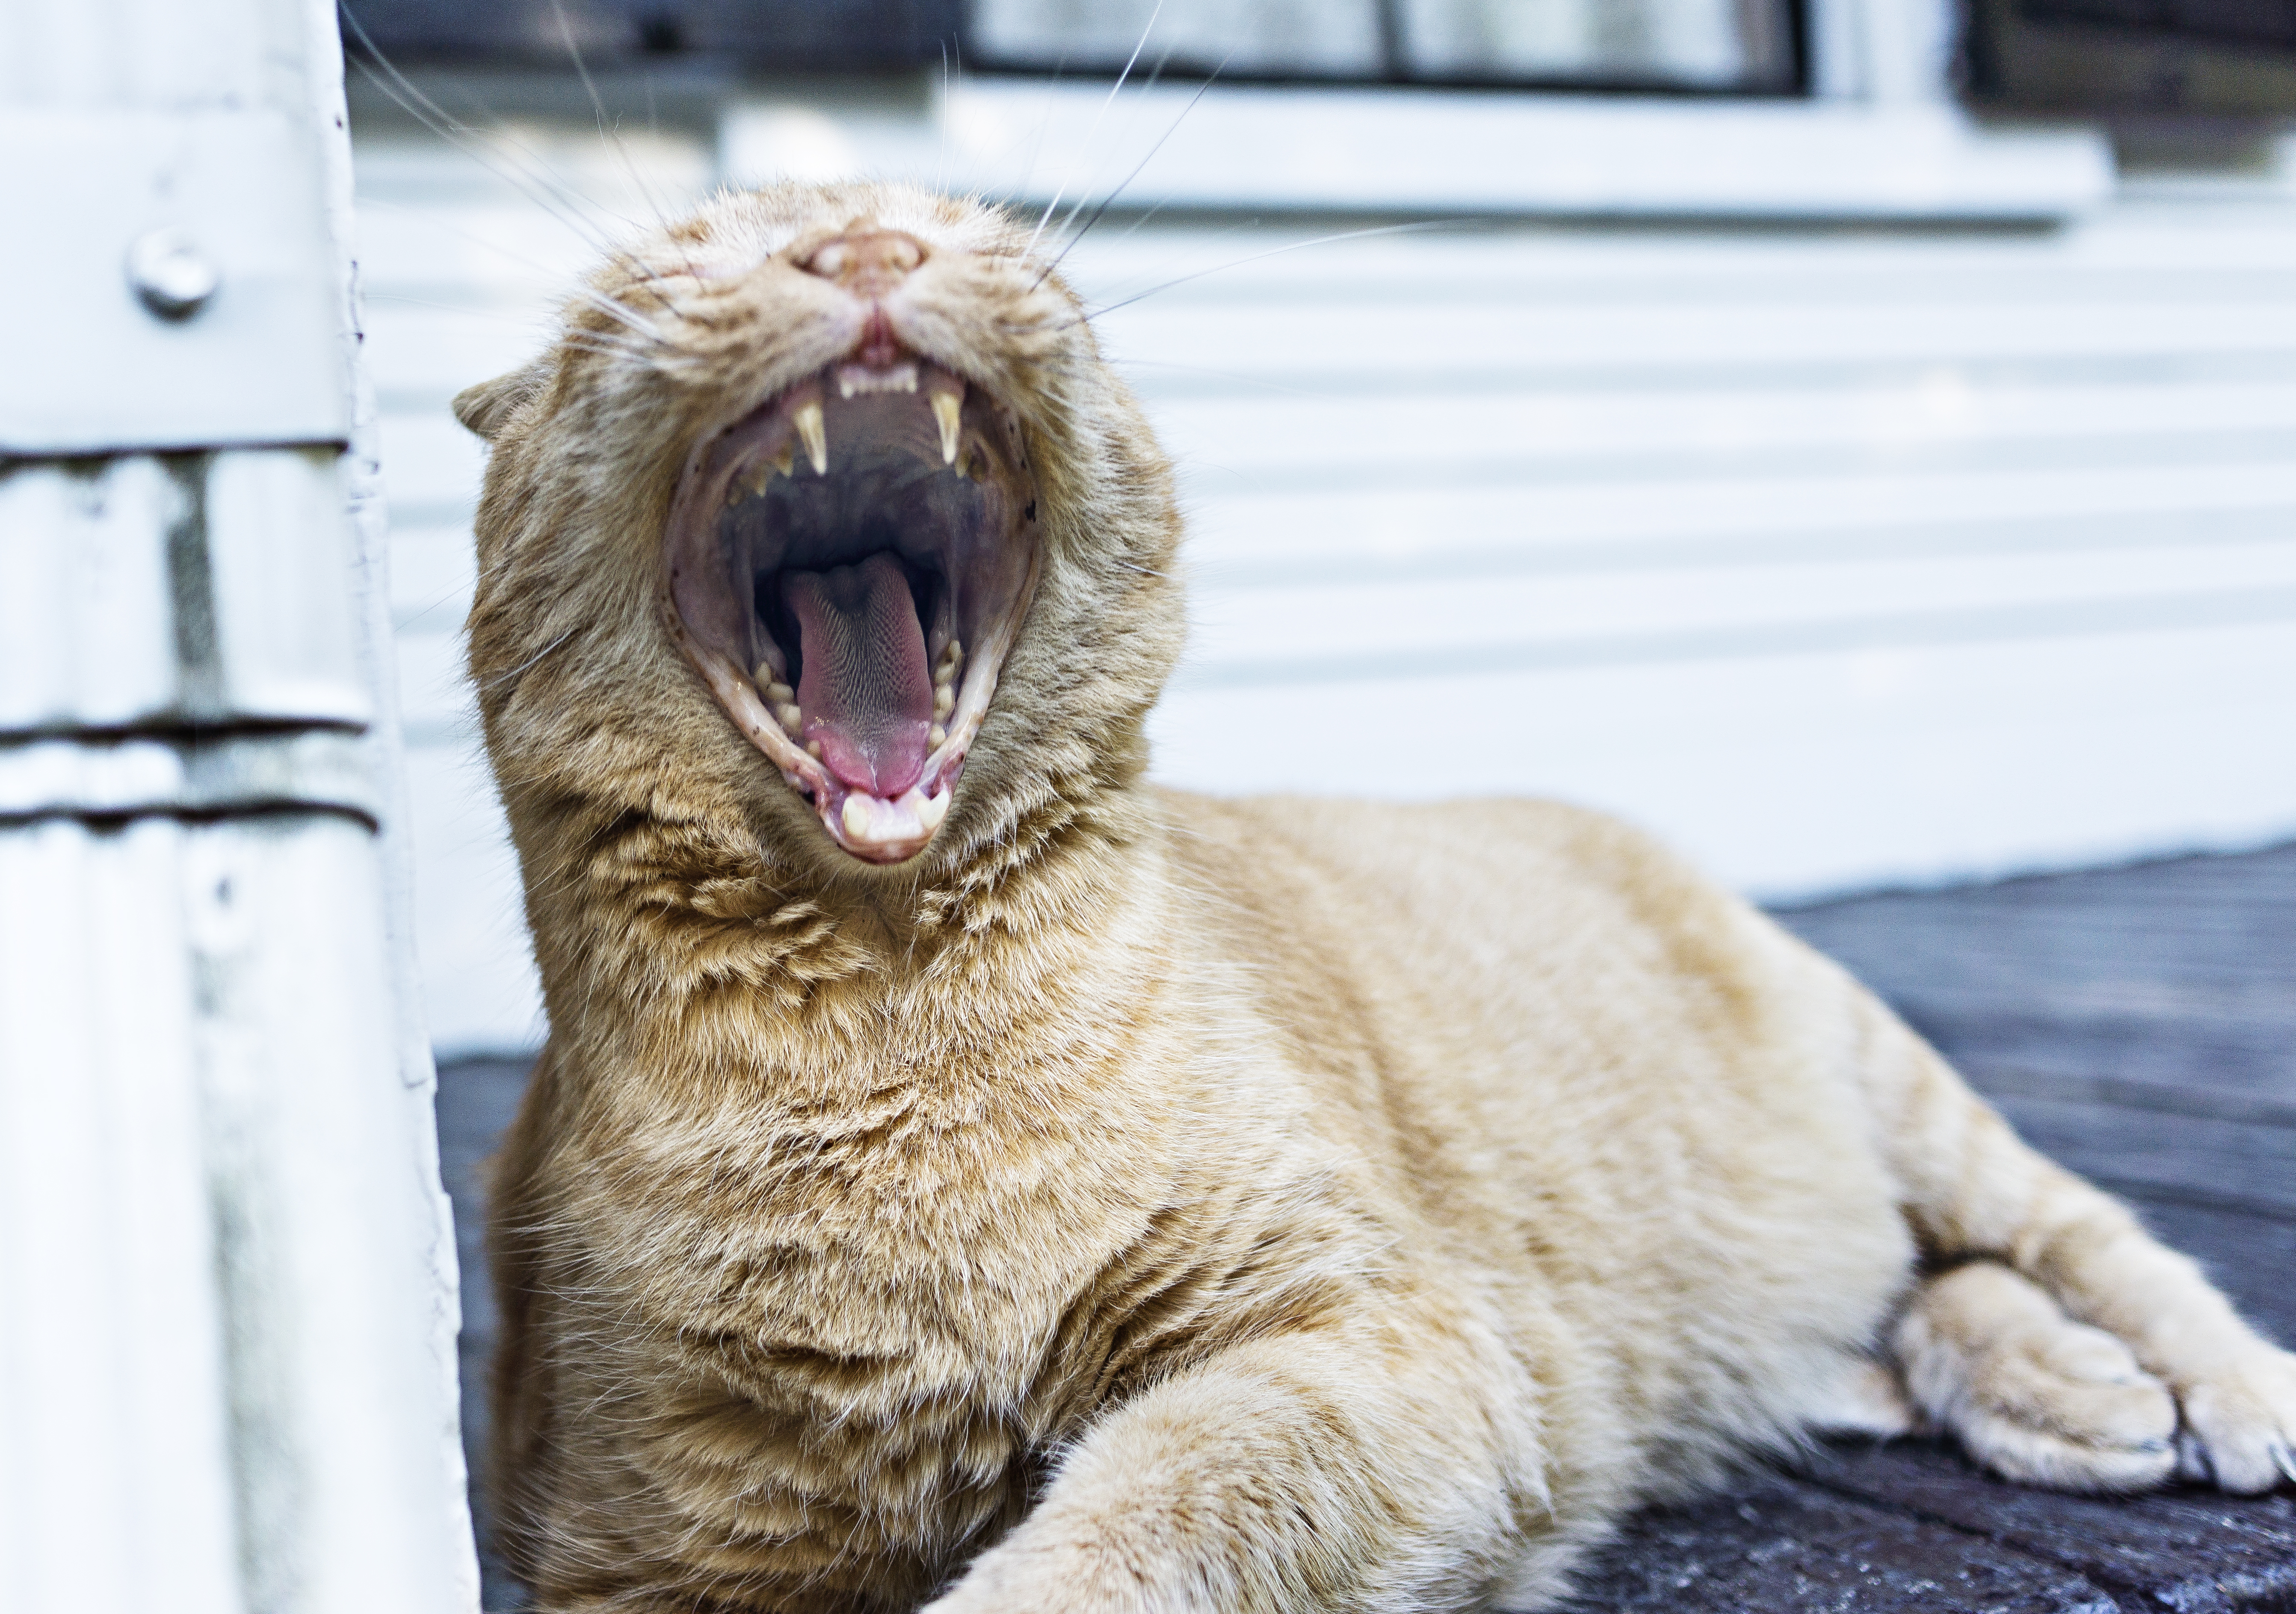
pet, kitten, cat, mammal, facial expression, lion, mouth, yawn, close up, nose, whiskers, eye, vertebrate, tired, organ, teeth, lying, yawning, interaction, cat like mammal, dog breed group, dog crossbreeds